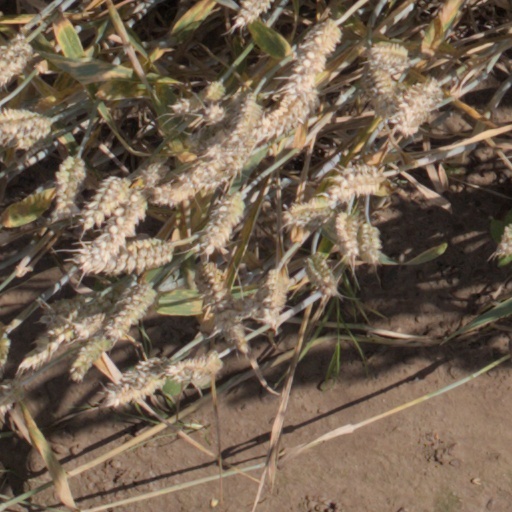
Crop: wheat